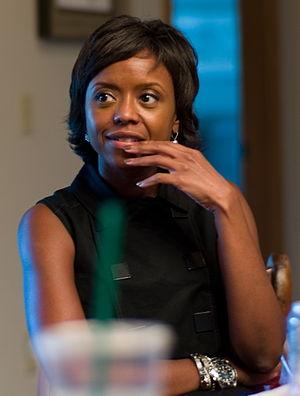
Mellody Hobson, née le 3 avril 1969 à Chicago, est une femme d'affaires américaine. Elle est la présidente du conseil d'administration de DreamWorks Animation.
George Lucas /d͡ʒɔːɹd͡ʒ lukəs/ est un réalisateur, scénariste et producteur américain né le 14 mai 1944 à Modesto en Californie.